Nepal women's national football team

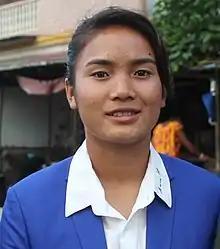
Anjila Tumbapo Subba played numerous games for Nepal

The regeneration of women's football in Nepal was first realised when after the national leagues were reinstated in 2009. The women's national team prior to this hadn't played an international game for 5 years. Nevertheless, the "Chelis" began training for two upcoming major international tournaments in the following year. In 2010, Nepali women footballers returned with two runner-up trophies, one from the 11th South Asian Games, and the other from the SAFF Women's Football Championship. Despite limited training, resources and less attention compared to the men's team, the women's team performed exceedingly well. In the South Asian Games, they defeated Sri Lanka 8–0, and in SAFF they thrashed Afghanistan 13–0 and Pakistan 11–0. Striker Anu Lama was the star of SAFF, scoring three hat-tricks to be declared the best player of the tournament. However, the team was defeated 0–5 by India in the SAG final, but it was a much more closely fought match when they lost 0–1 to the same team in the SAFF final recently.